Allen Chastanet

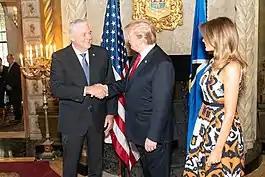
Chastanet and U.S. President Donald Trump in 2019

Chastanet was Minister for Tourism and Civil Aviation and a member of the Saint Lucian Senate from 2006 to 2011. Chastanet unsuccessfully ran for a parliament seat for Soufriere Constituency in the 2011 general election. In 2013, he was elected leader of the opposition United Workers Party. Chastanet won the parliament seat for Micoud South constituency in the 2016 general election. He was sworn in as Prime Minister on 7 June 2016. He held the additional portfolios of Minister of Finance, Economic Growth, Job Creation, External Affairs and the Public Service.